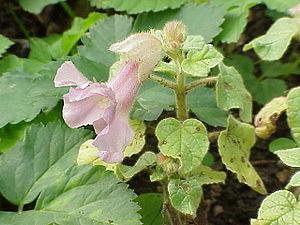
La famille des Martyniacées regroupe des plantes dicotylédones ; elle comprend plus d'une dizaine d'espèces réparties en 4 genres.
Proboscidea est un genre végétal de la famille des Pedaliaceae ou des Martyniaceae. Les fruits secs, sous forme de Capsules permettent la zoochorie.